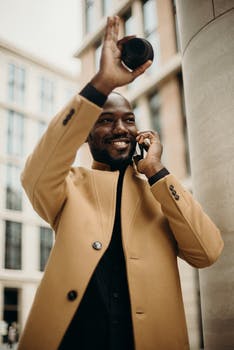
Label: No Watermark